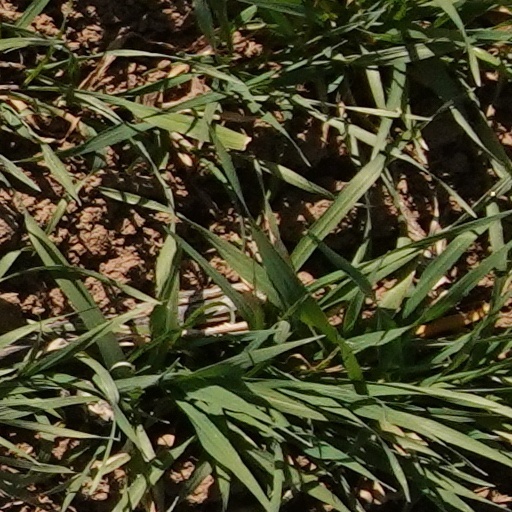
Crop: wheat